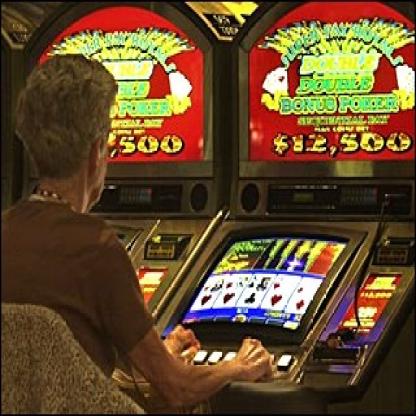
Scene: Indoor